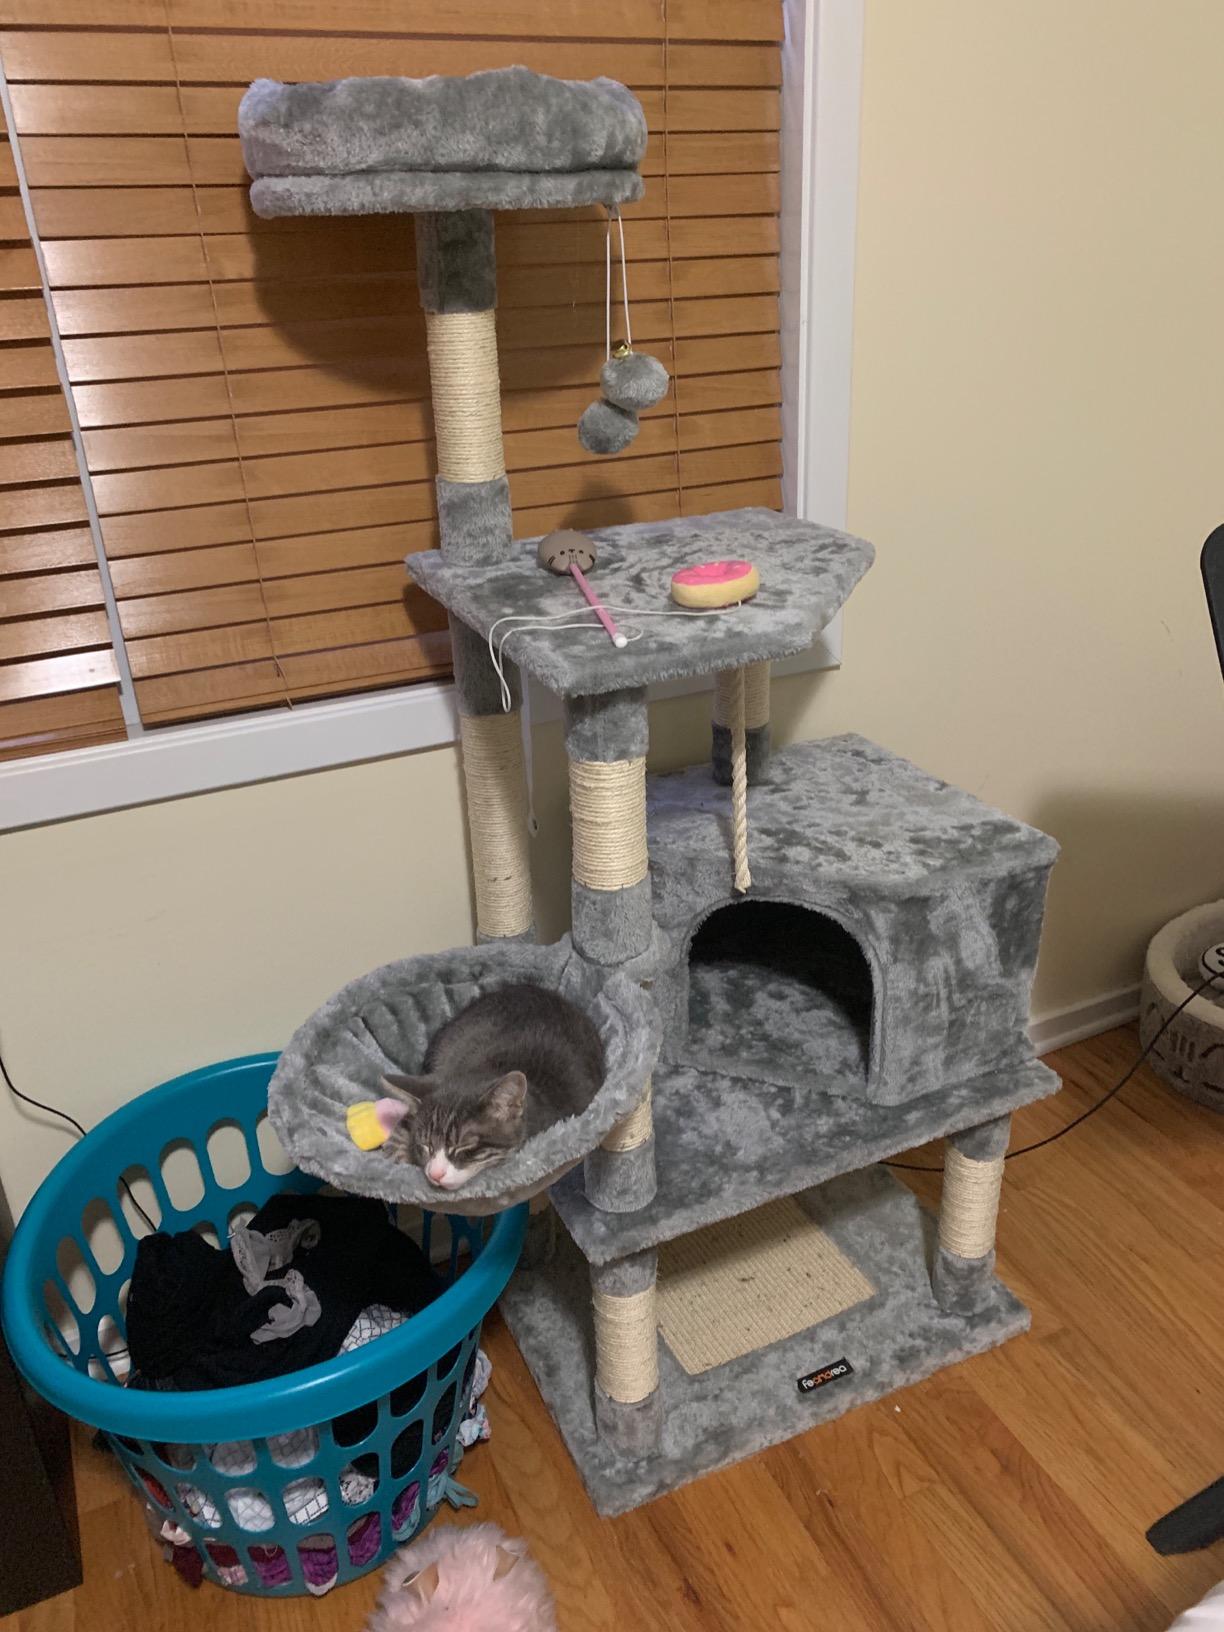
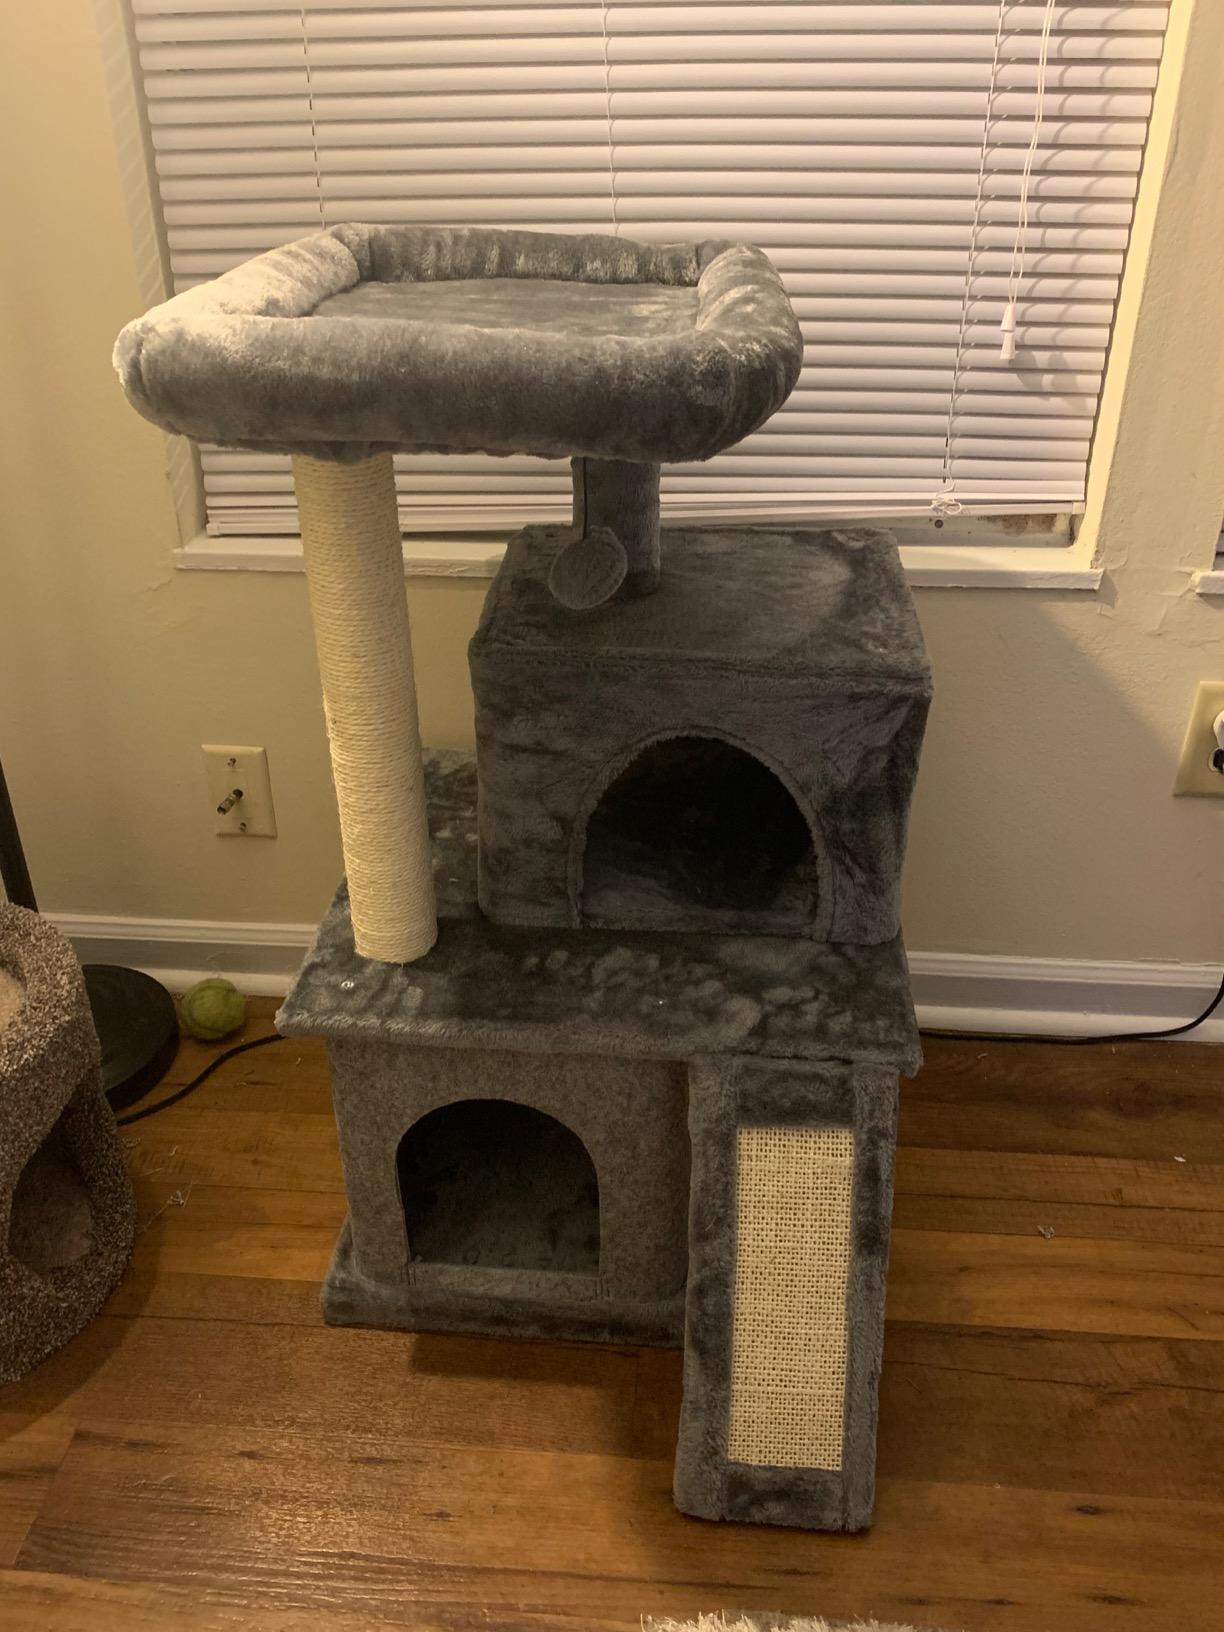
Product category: items_cat tree
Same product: no